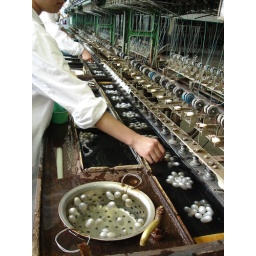
Cocoons are soaked in water and then put into the machine to make silk thread.Dongwu Silk Factory.Shanghai.